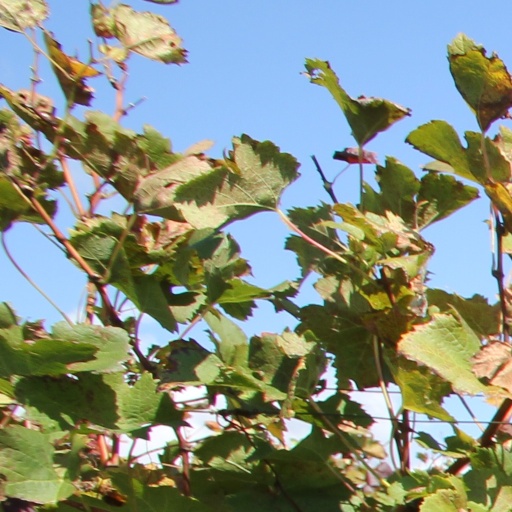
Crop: grape